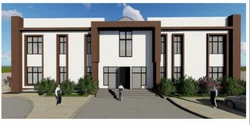
Label: FLIGHT_TRAINING_CENTRE